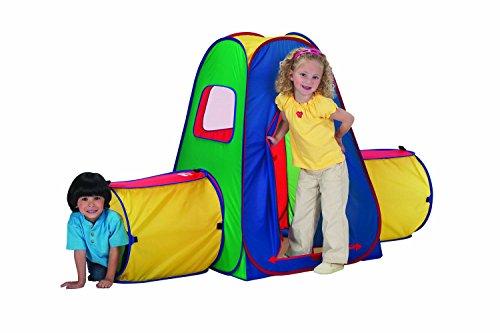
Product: Crawl N Play
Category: Toys & Games | Sports & Outdoor Play | Play Tents & Tunnels
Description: This versatile play structure includes a large hideaway hut and a 2.5‐foot long, detachable play tunnel.
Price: $37.99
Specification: ProductDimensions:72x32x40inches|ItemWeight:3.3pounds|ShippingWeight:3.4pounds(Viewshippingratesandpolicies)|DomesticShipping:ItemcanbeshippedwithinU.S.|InternationalShipping:ThisitemcanbeshippedtoselectcountriesoutsideoftheU.S.LearnMore|ShippingAdvisory:Thisitemmustbeshippedseparatelyfromotheritemsinyourorder.Additionalshippingchargeswillnotapply.|ASIN:B001US2C0W|Itemmodelnumber:10867|Manufacturerrecommendedage:36months-9years